Stan Turner

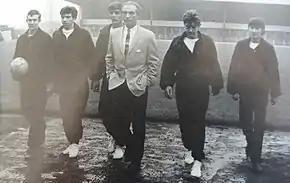
Brian Wharburton, Paul Bannister, John James, Stanley Matthews, John Bostock and Turner (left to right)

Stanley Simpson Turner (21 October 1926 – 28 April 1991) was an English footballer. A tough-tackling defender, he made 246 appearances (227 in the league, 18 in the FA Cup and 1 in the Coronation Cup) for Port Vale during one of the club's brightest periods. He helped the "Valiants" to win the Third Division North title and to reach the FA Cup semi-finals in 1953–54.